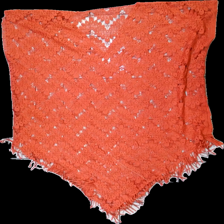
View: back
Type: Dress
Category: Ladies
Brand: Missing
Colors: Red
Material: 100% polyester
Pattern: Lace
Cut: Regular
Season: All
Damage location: middle center
Price range: <50
Recommended usage: Export
Description: spets klänning med blommor på, flera lösa trådar